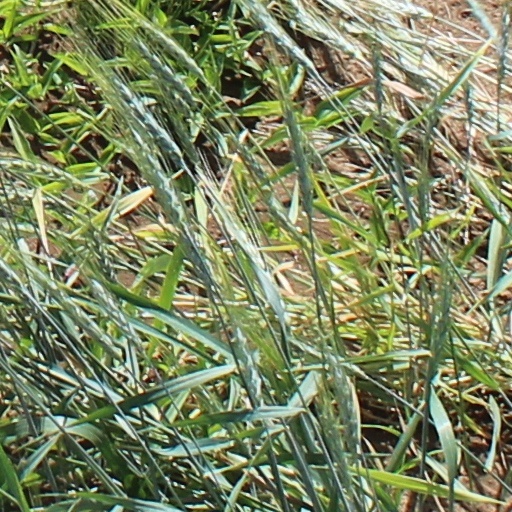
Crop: wheat